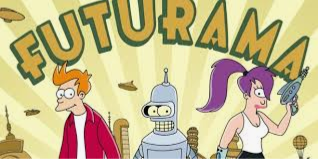
Portrait style: Cartoon Portrait